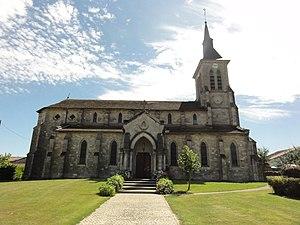
Morley (Meuse) église
Morley est une commune française située dans le département de la Meuse, en région Grand Est.